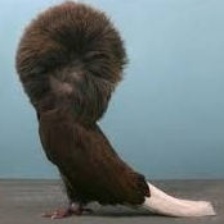
Species: JACOBIN PIGEON
Scientific name: COLUMBA LIVIA